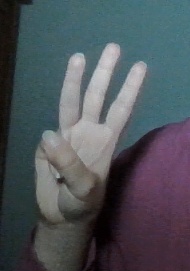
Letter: thaa